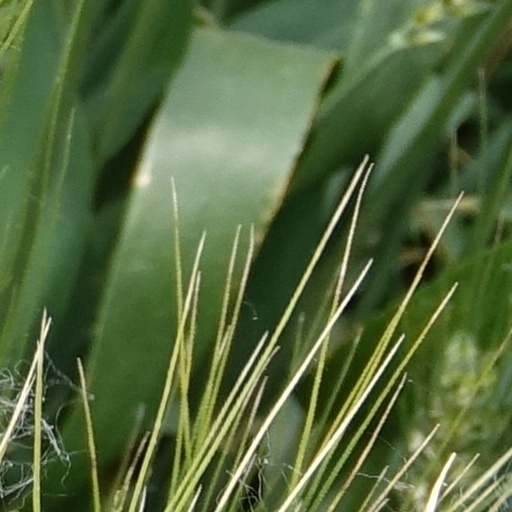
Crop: wheat